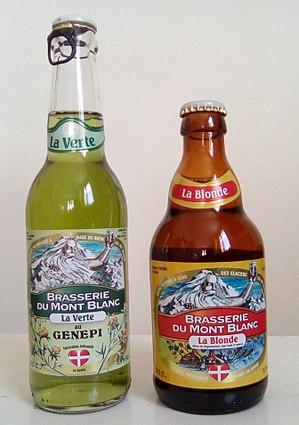
Bouteilles de la bière savoyarde ""Brasserie du Mont-Blanc"" (arôme Génépi et blonde)"
Cet article présente une liste de marques de bière brassées en France.